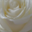
Label: rose